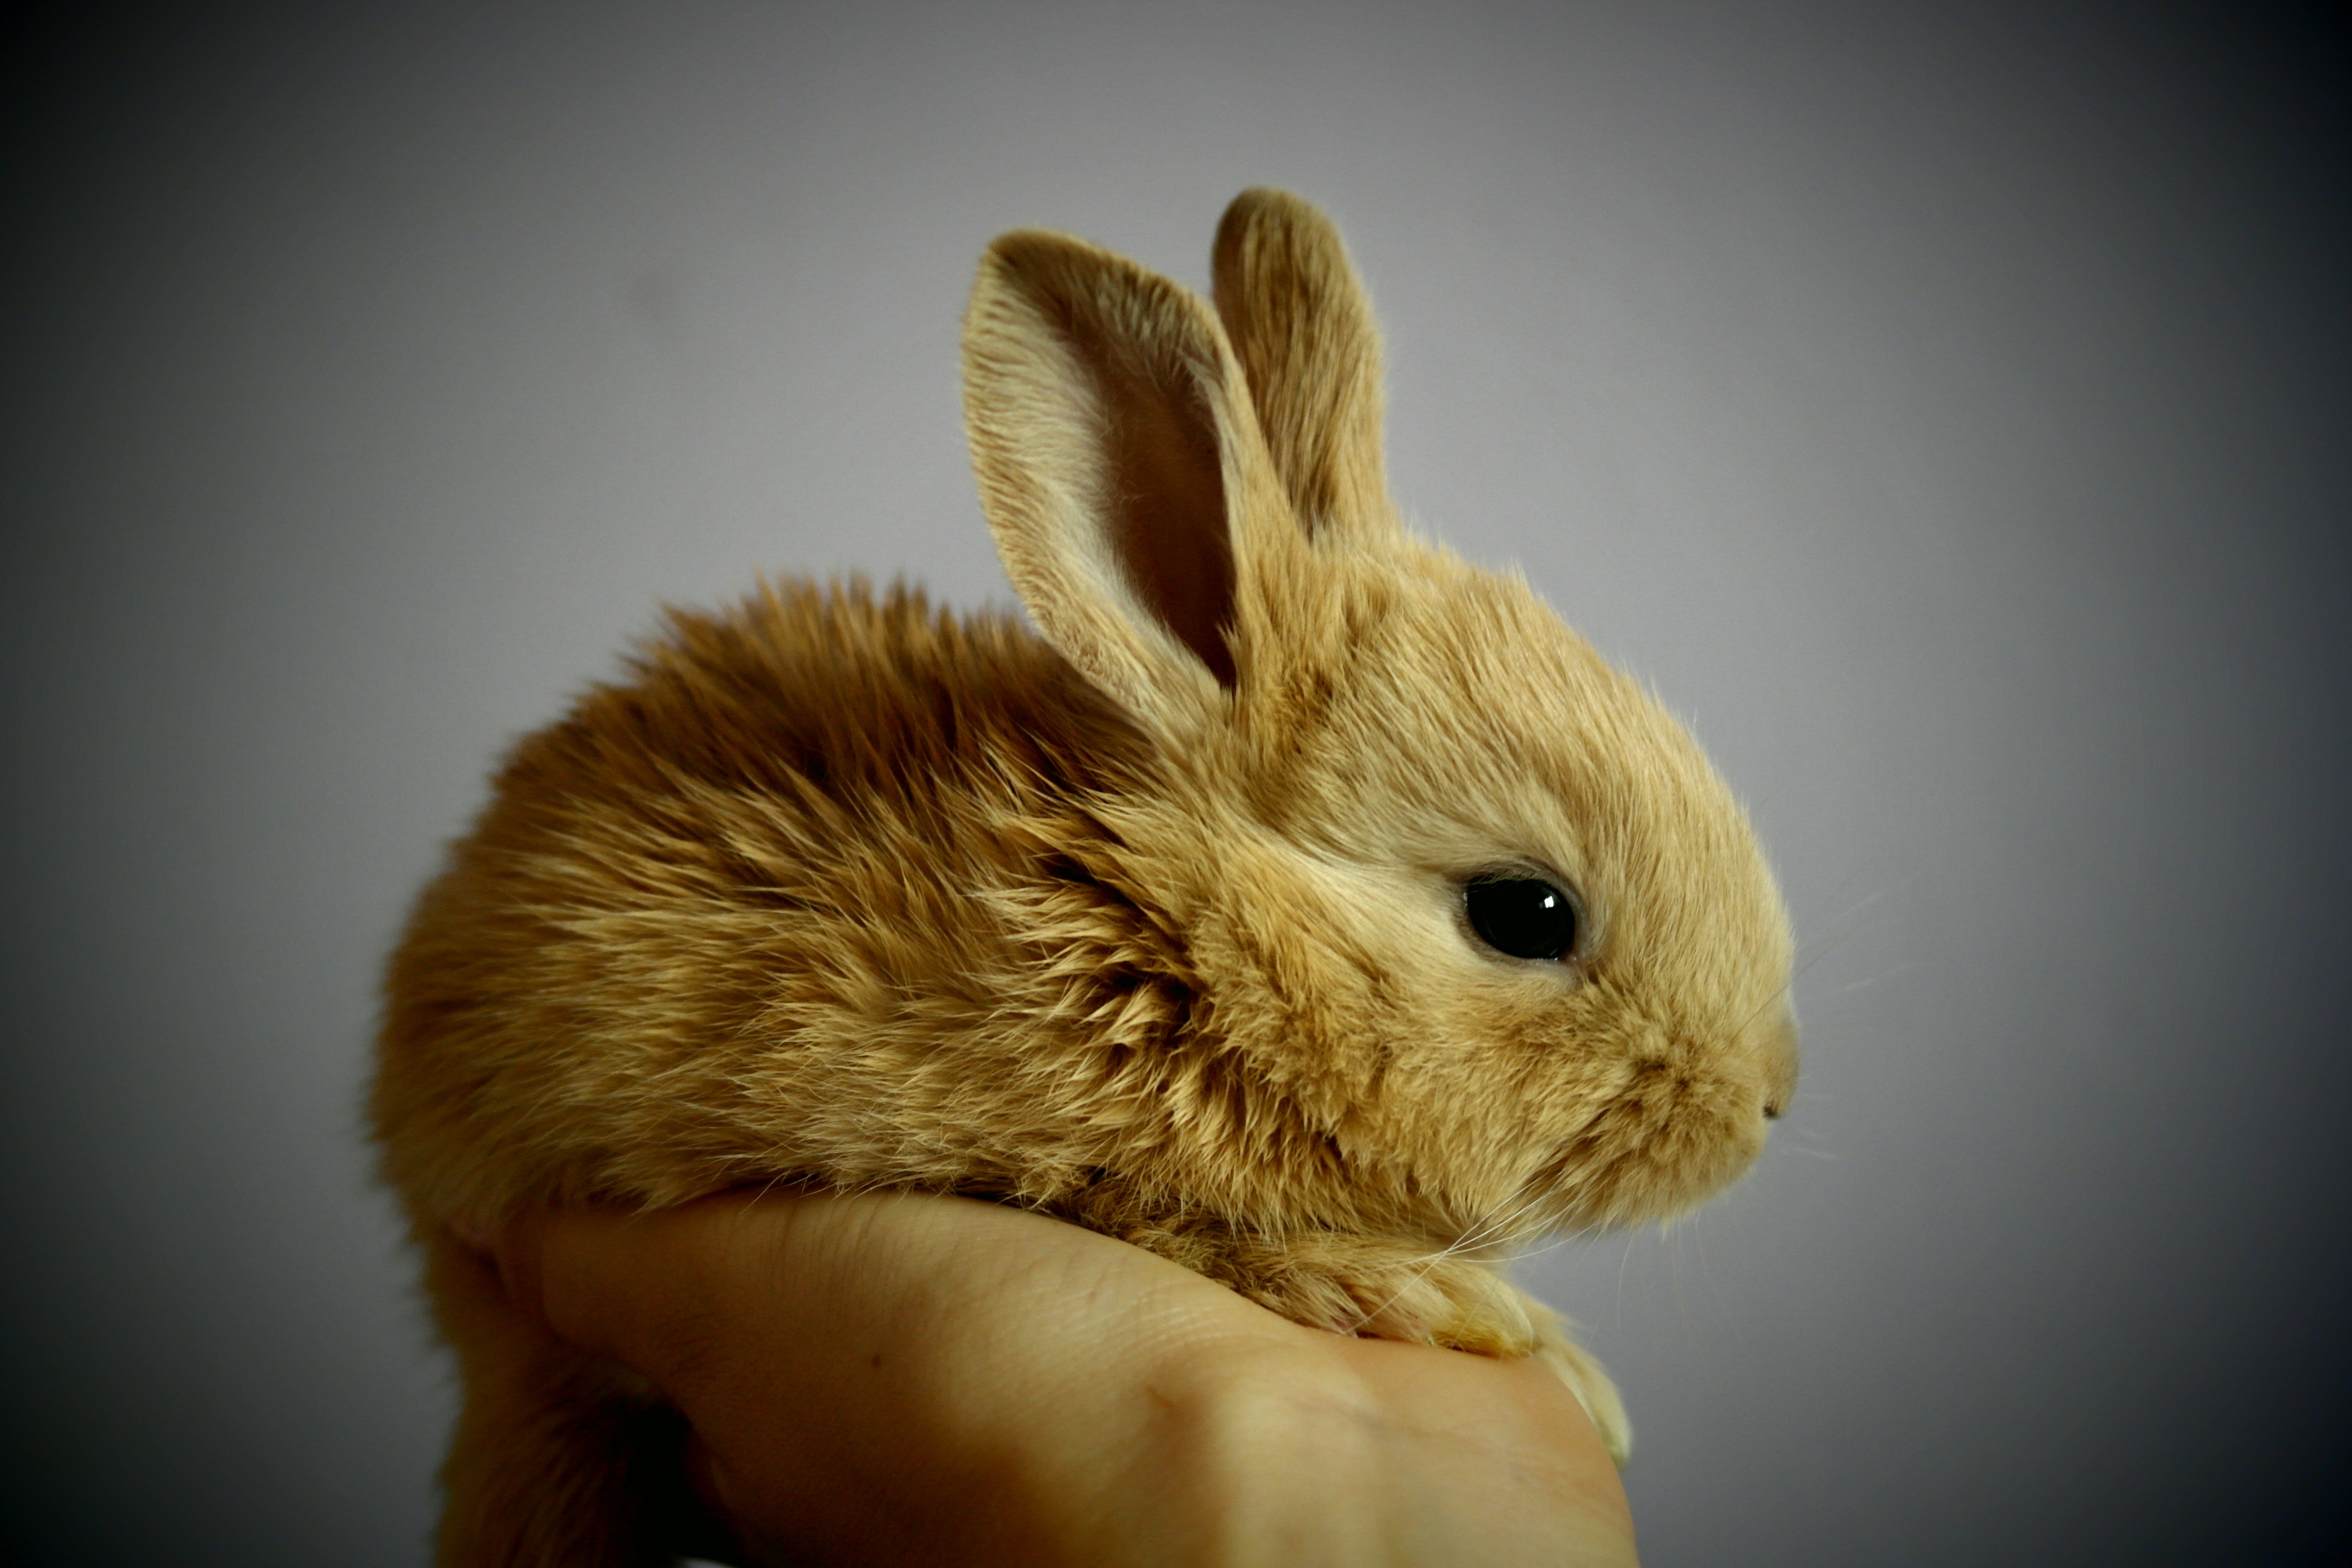
hand, palm, mammal, fauna, rabbit, close up, nose, whiskers, ears, vertebrate, by, detail, domestic rabbit, redheaded, rabits and hares, snatch